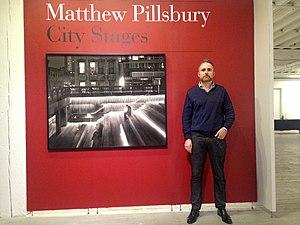
Matthew Pillsbury est un photographe américain, né le 25 novembre 1973 à Neuilly-sur-Seine. Après des études à l'École alsacienne, à Paris, il rejoint l'Université Yale puis la School of Visual Arts de New York, ville dans laquelle il vit actuellement.